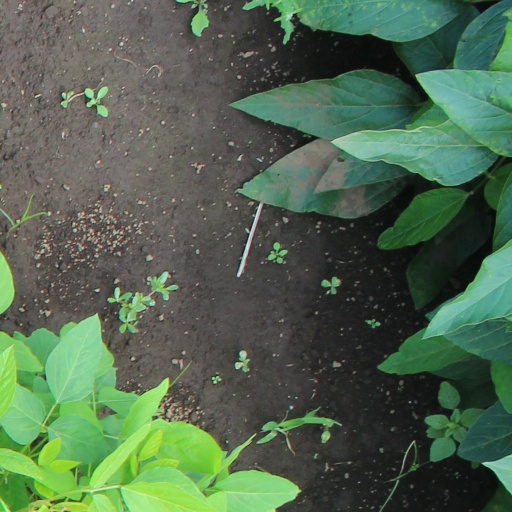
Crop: soybean